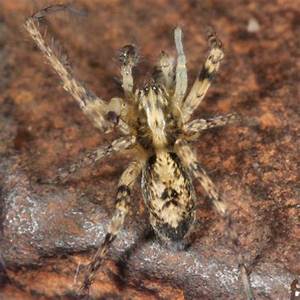
Label: ragno